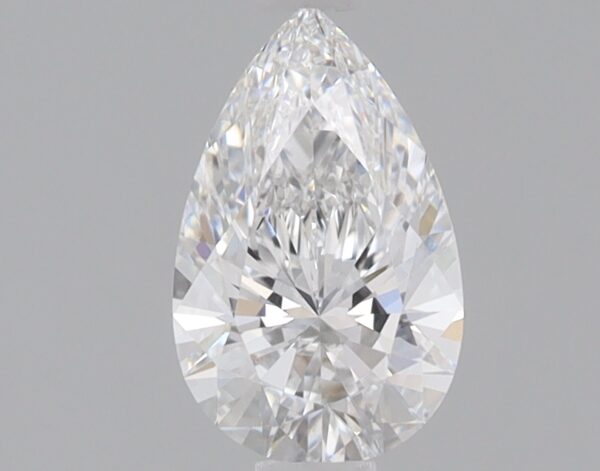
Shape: pear
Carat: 0.71
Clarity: VS1
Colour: E
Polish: EX
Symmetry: EX
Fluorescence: NONE
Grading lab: IGI
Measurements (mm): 8.03 x 5.02 x 3.11